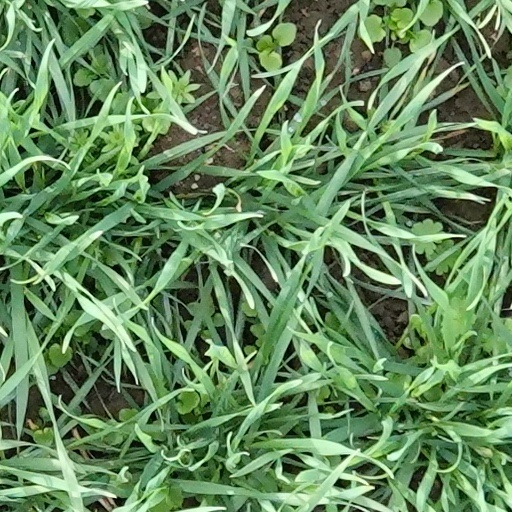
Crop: wheat